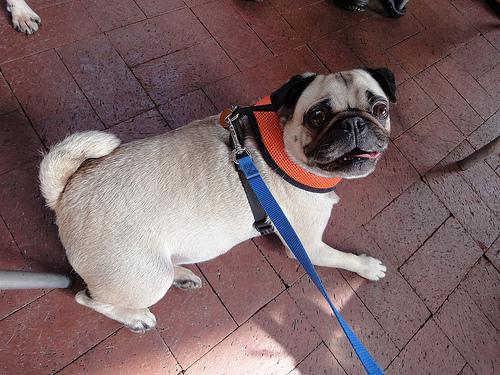
Breed: pug